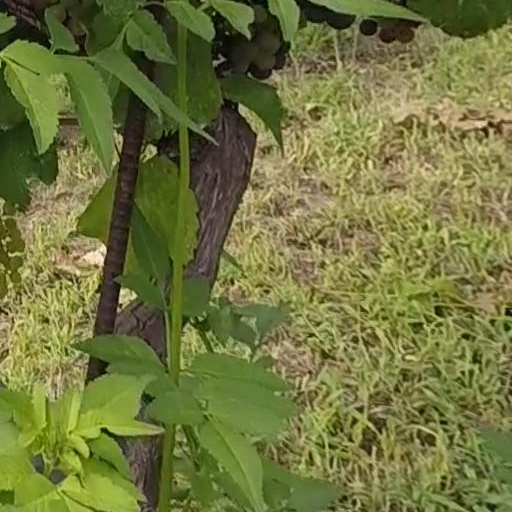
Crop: grape